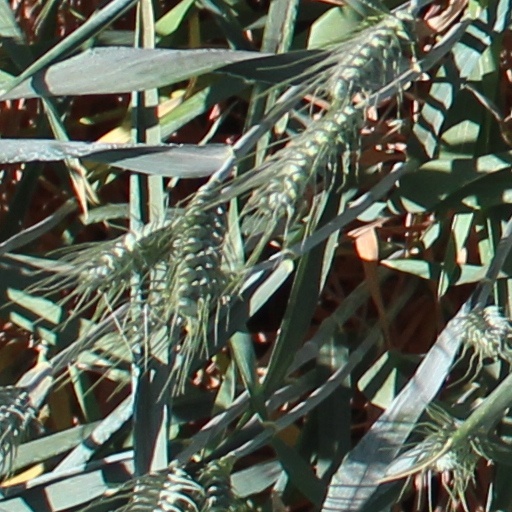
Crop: wheat